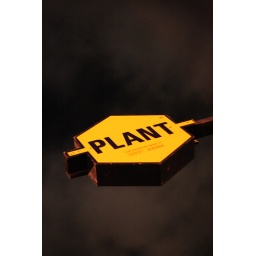
A sign spotted hanging over the construction hoarding of a site on Mission, between 3rd and 4th.